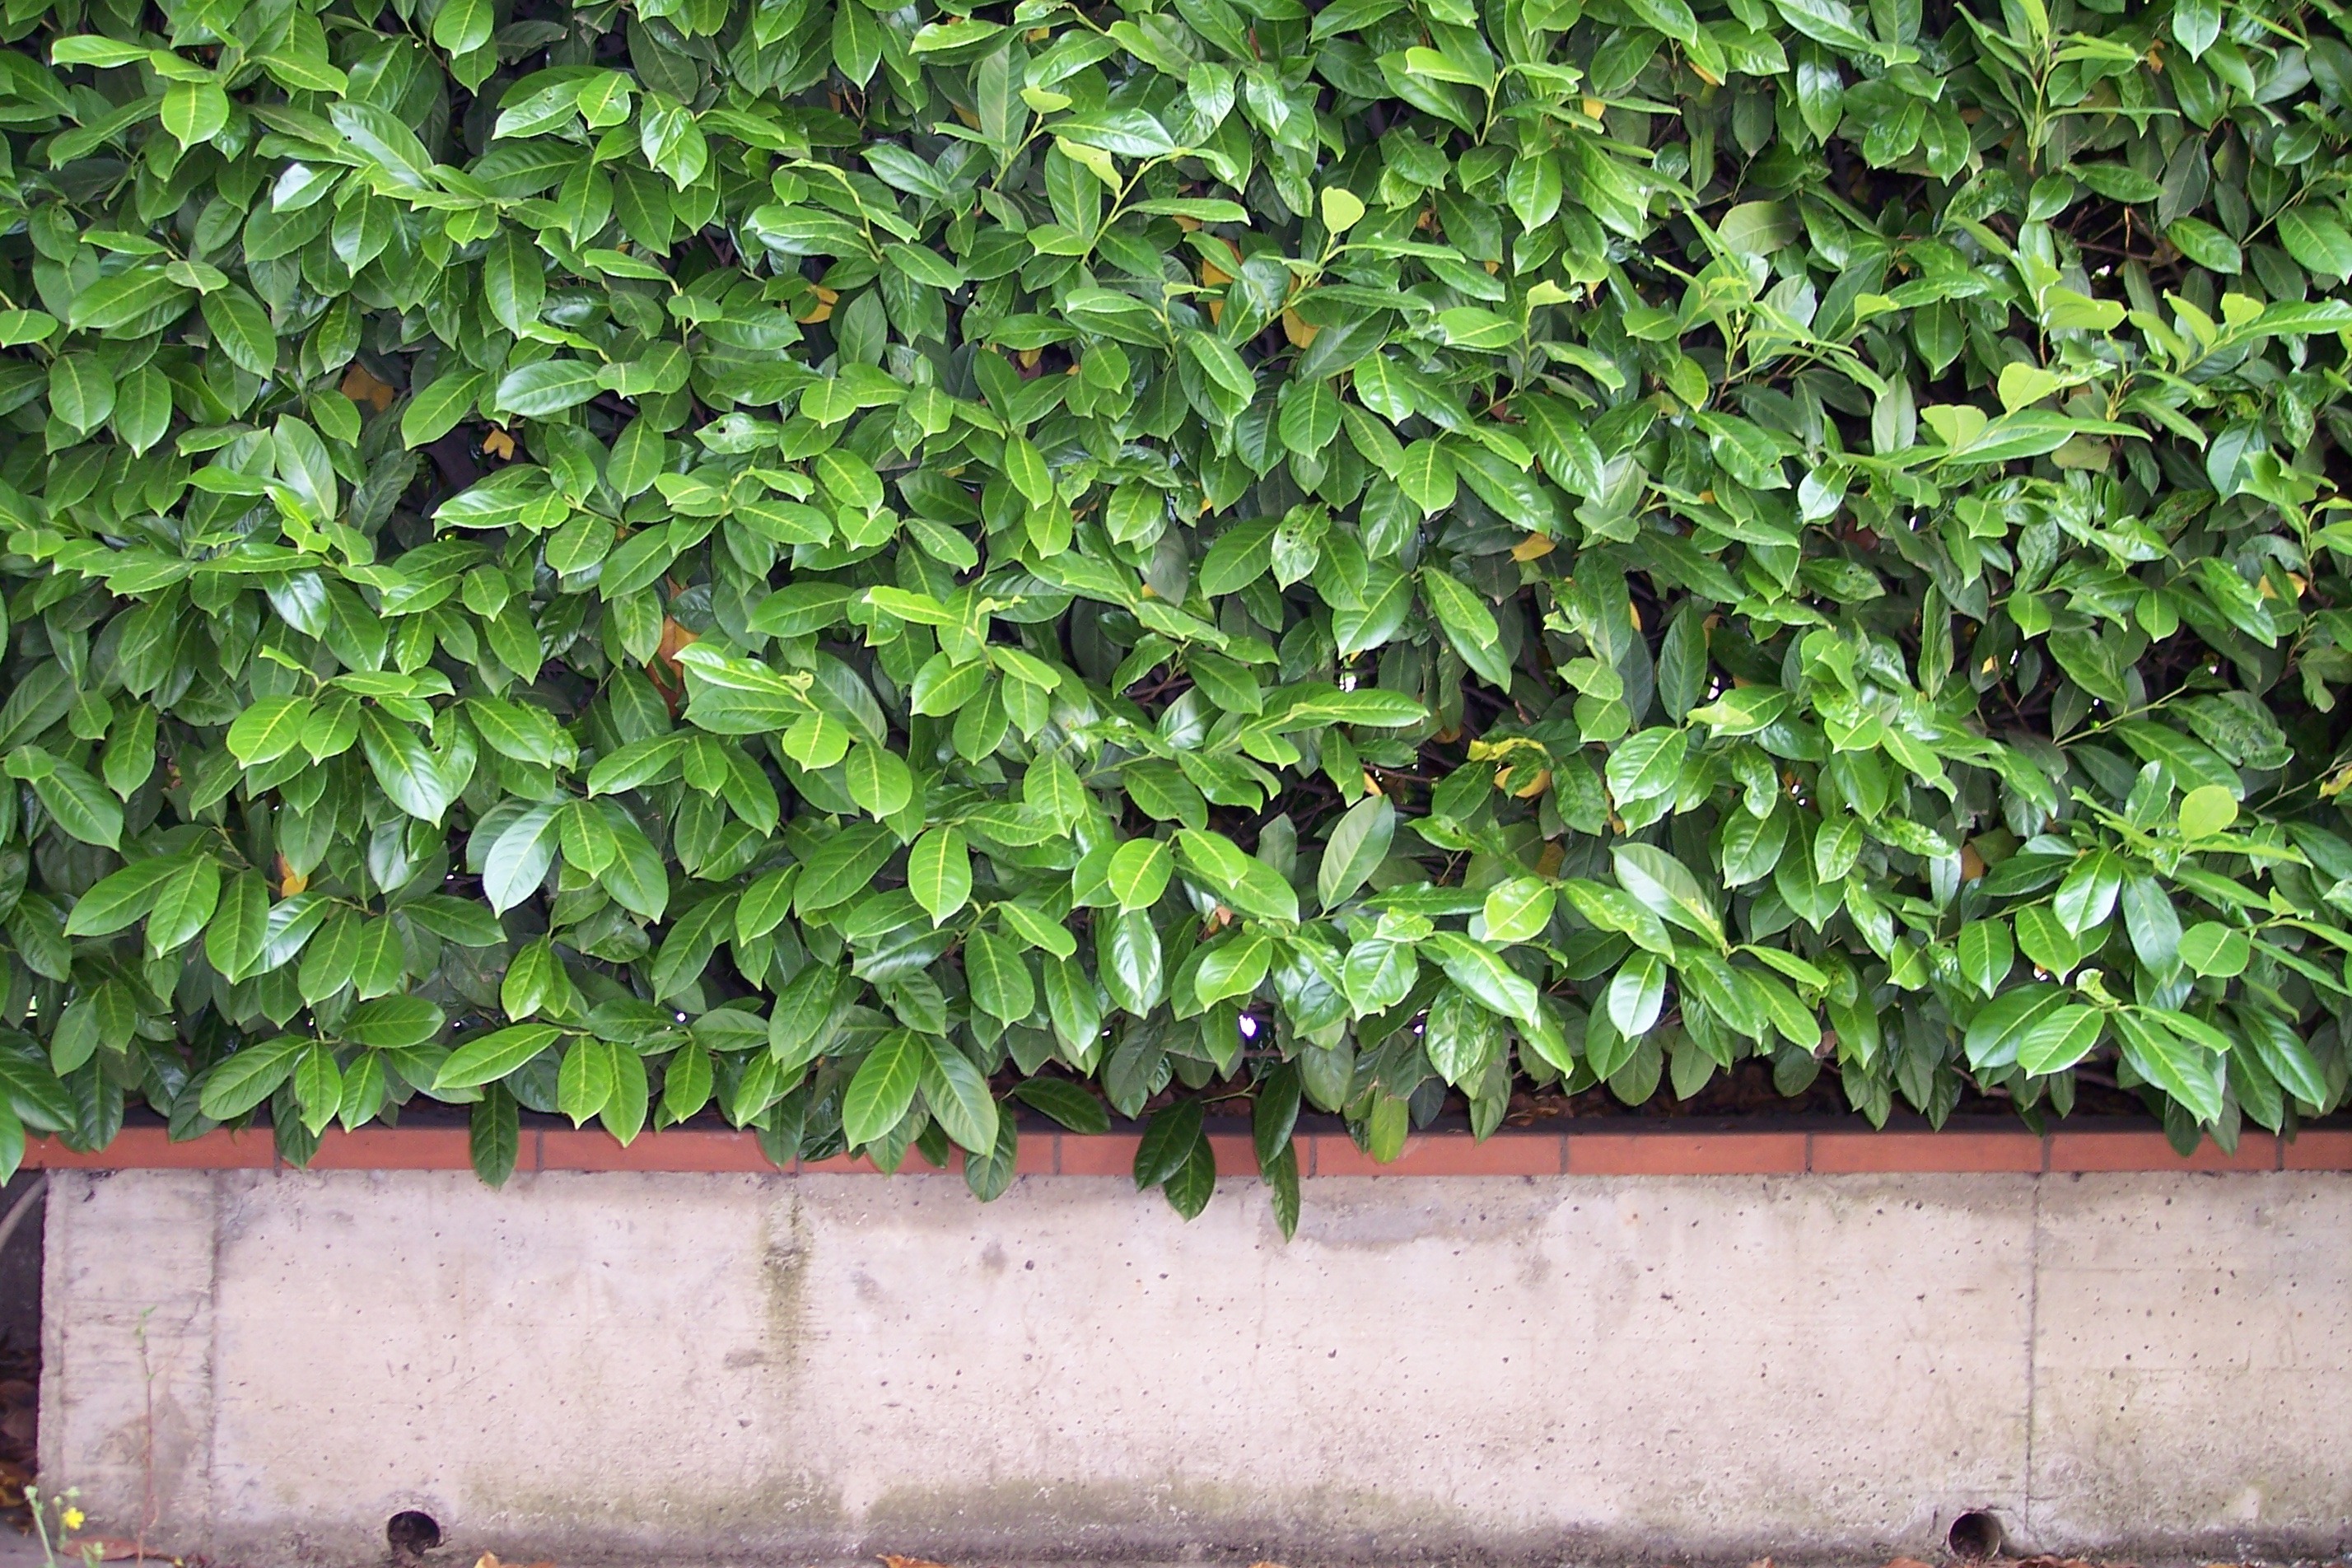
tree, branch, plant, leaf, flower, green, produce, ivy, botany, garden, shrub, thuja, hedge, flowering plant, thuja occidentalis, woody plant, land plant, apiales